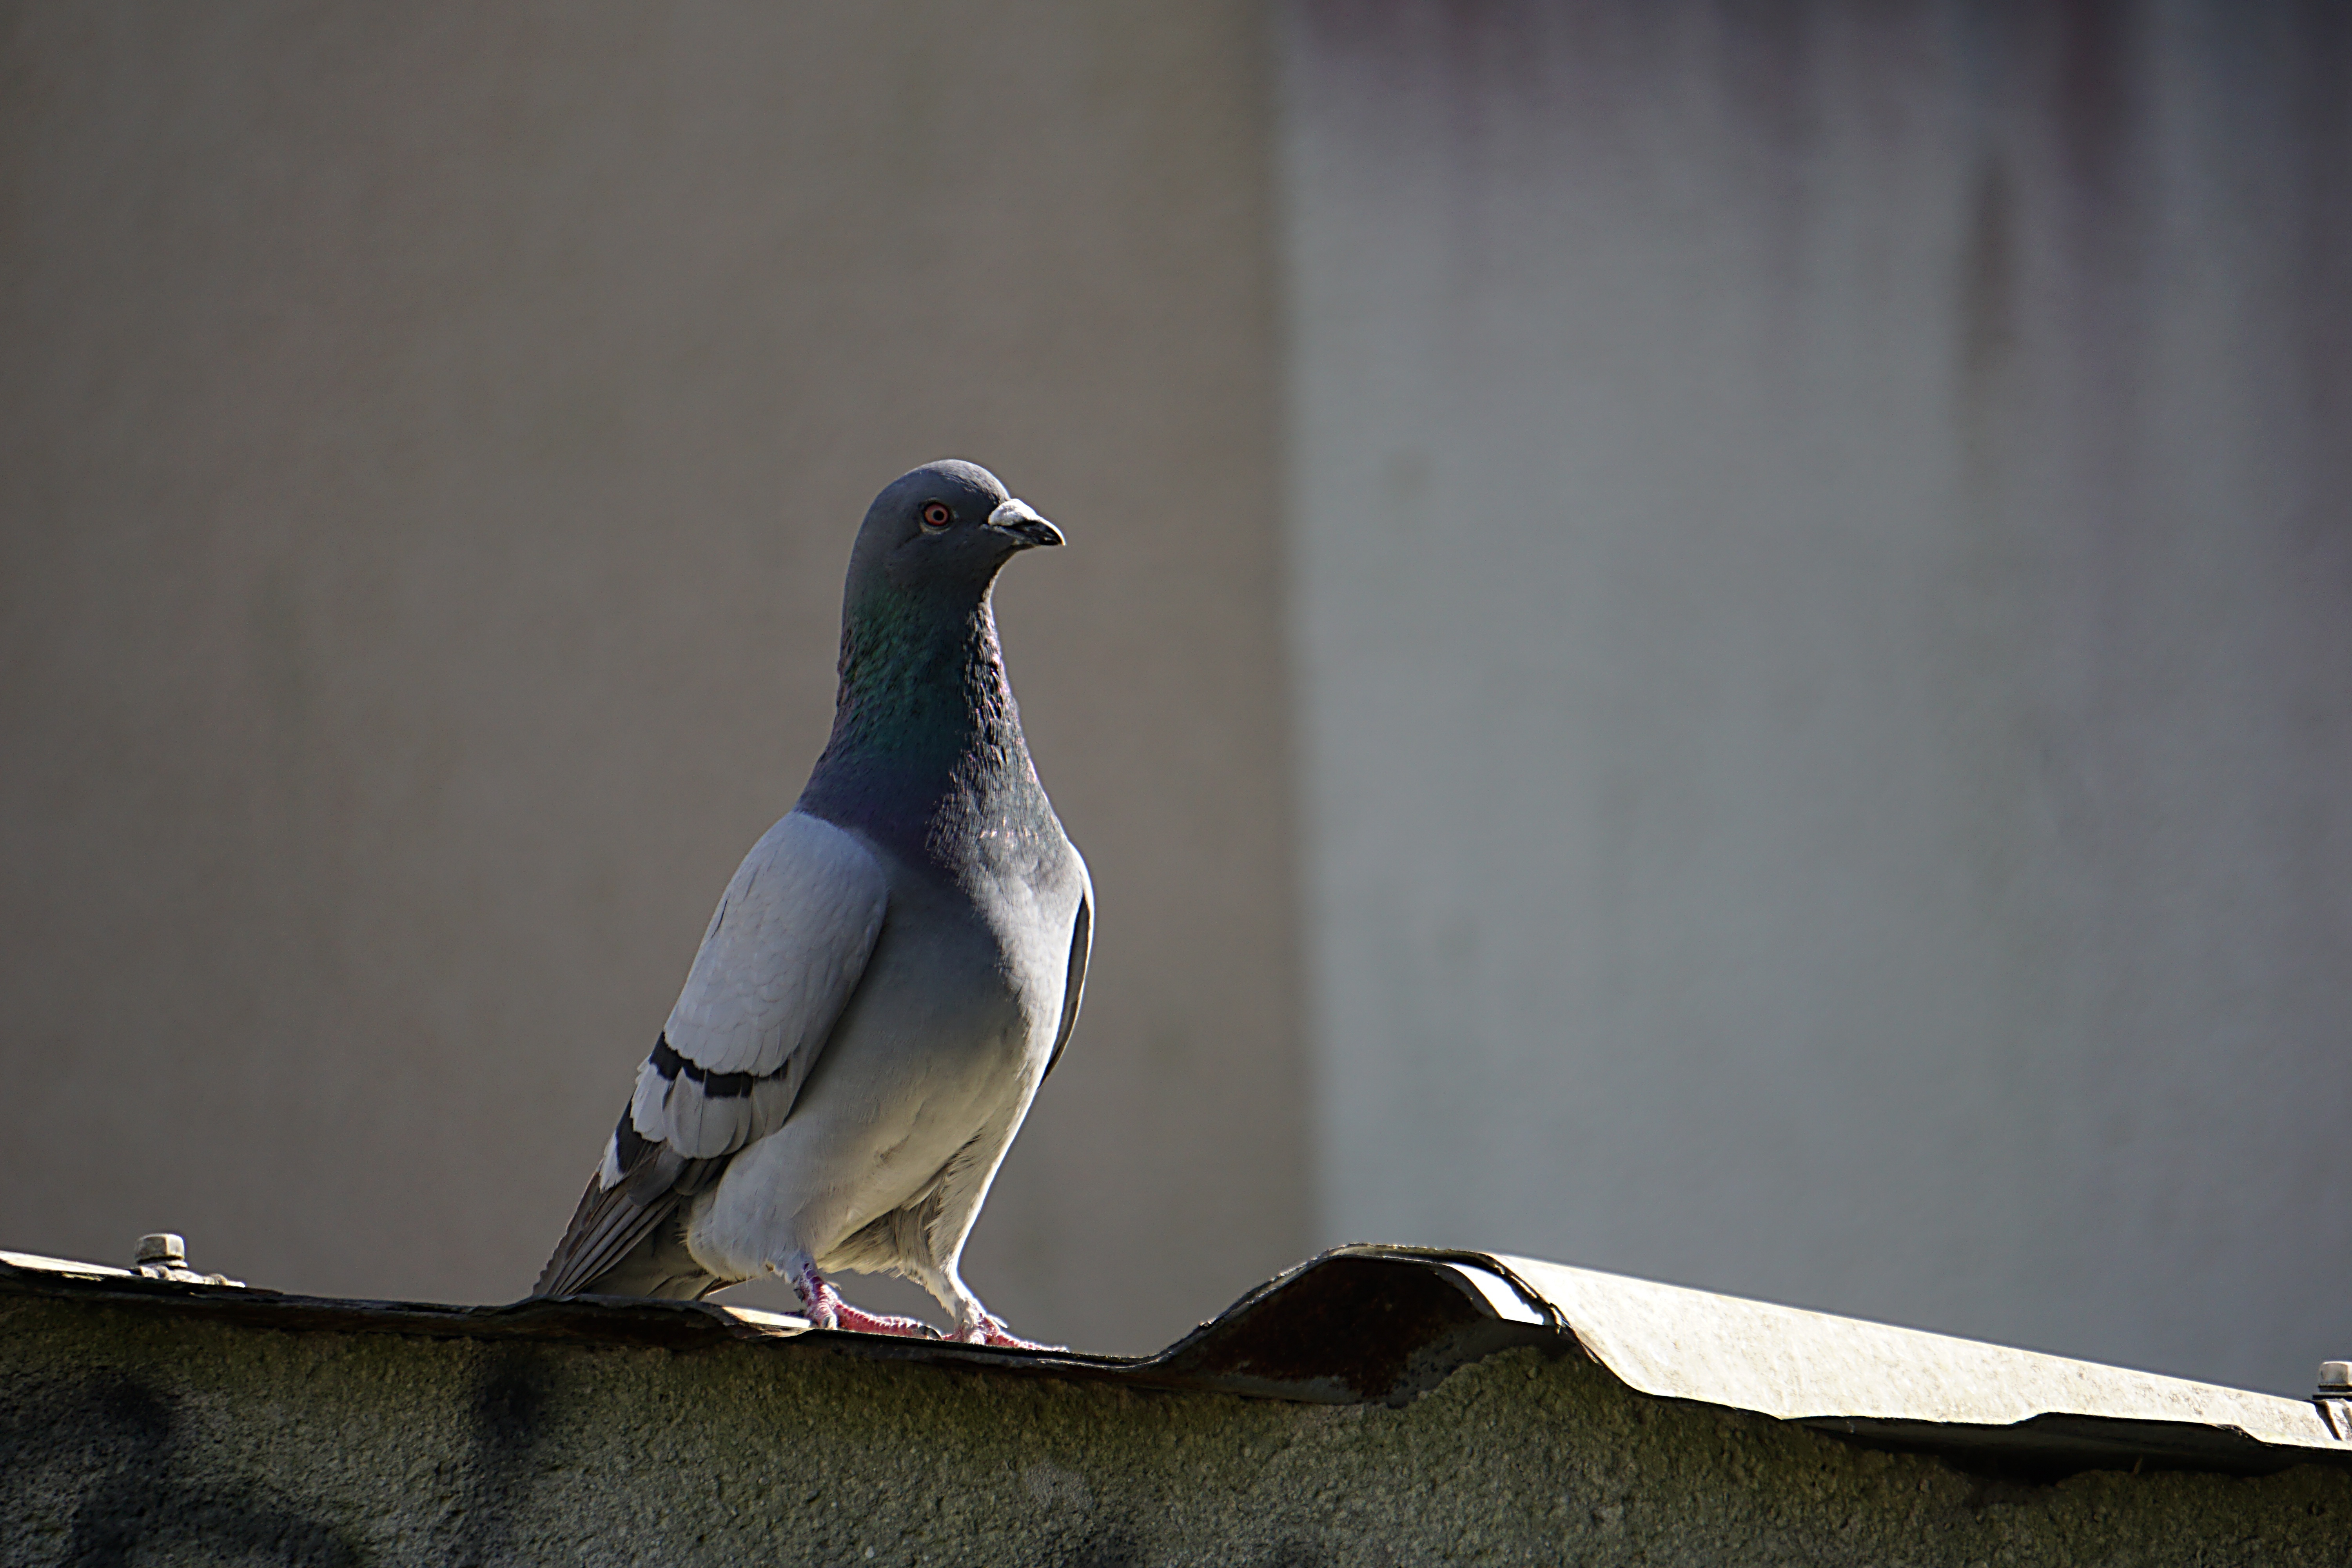
nature, bird, wing, white, pen, city, animal, beak, park, blue, garden, fauna, plumage, ornithology, pigeon, animals, dove, vertebrate, perched, wildlife bird, perching bird, pigeons and doves